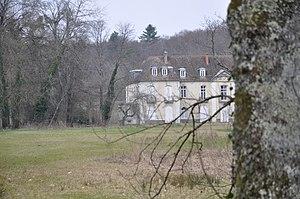
Château de Loulans
Loulans-Verchamp est une commune française située dans le département de la Haute-Saône, en région Bourgogne-Franche-Comté.